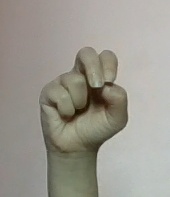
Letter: gaaf